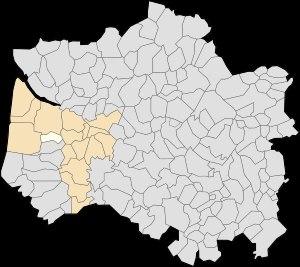
Saint-Aubin est une commune française située dans le département du Pas-de-Calais en région Hauts-de-France. Elle fait partie de la région naturelle du Marquenterre.